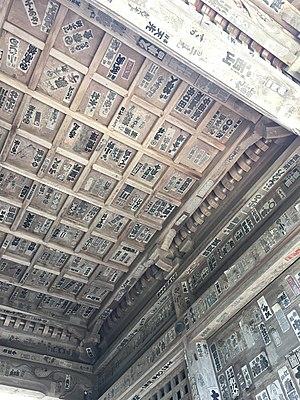
Les senjafuda sont des autocollants ou des bouts de papier affichés sur les portes des sanctuaires shinto et des temples bouddhiques au Japon..